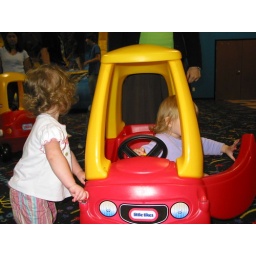
First rule in car safety...always close the door